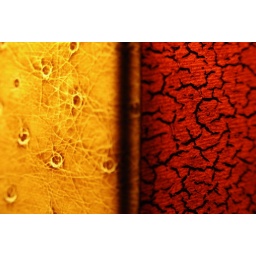
these are the two textures on the lamps in my house :]it looks pretty ballin'